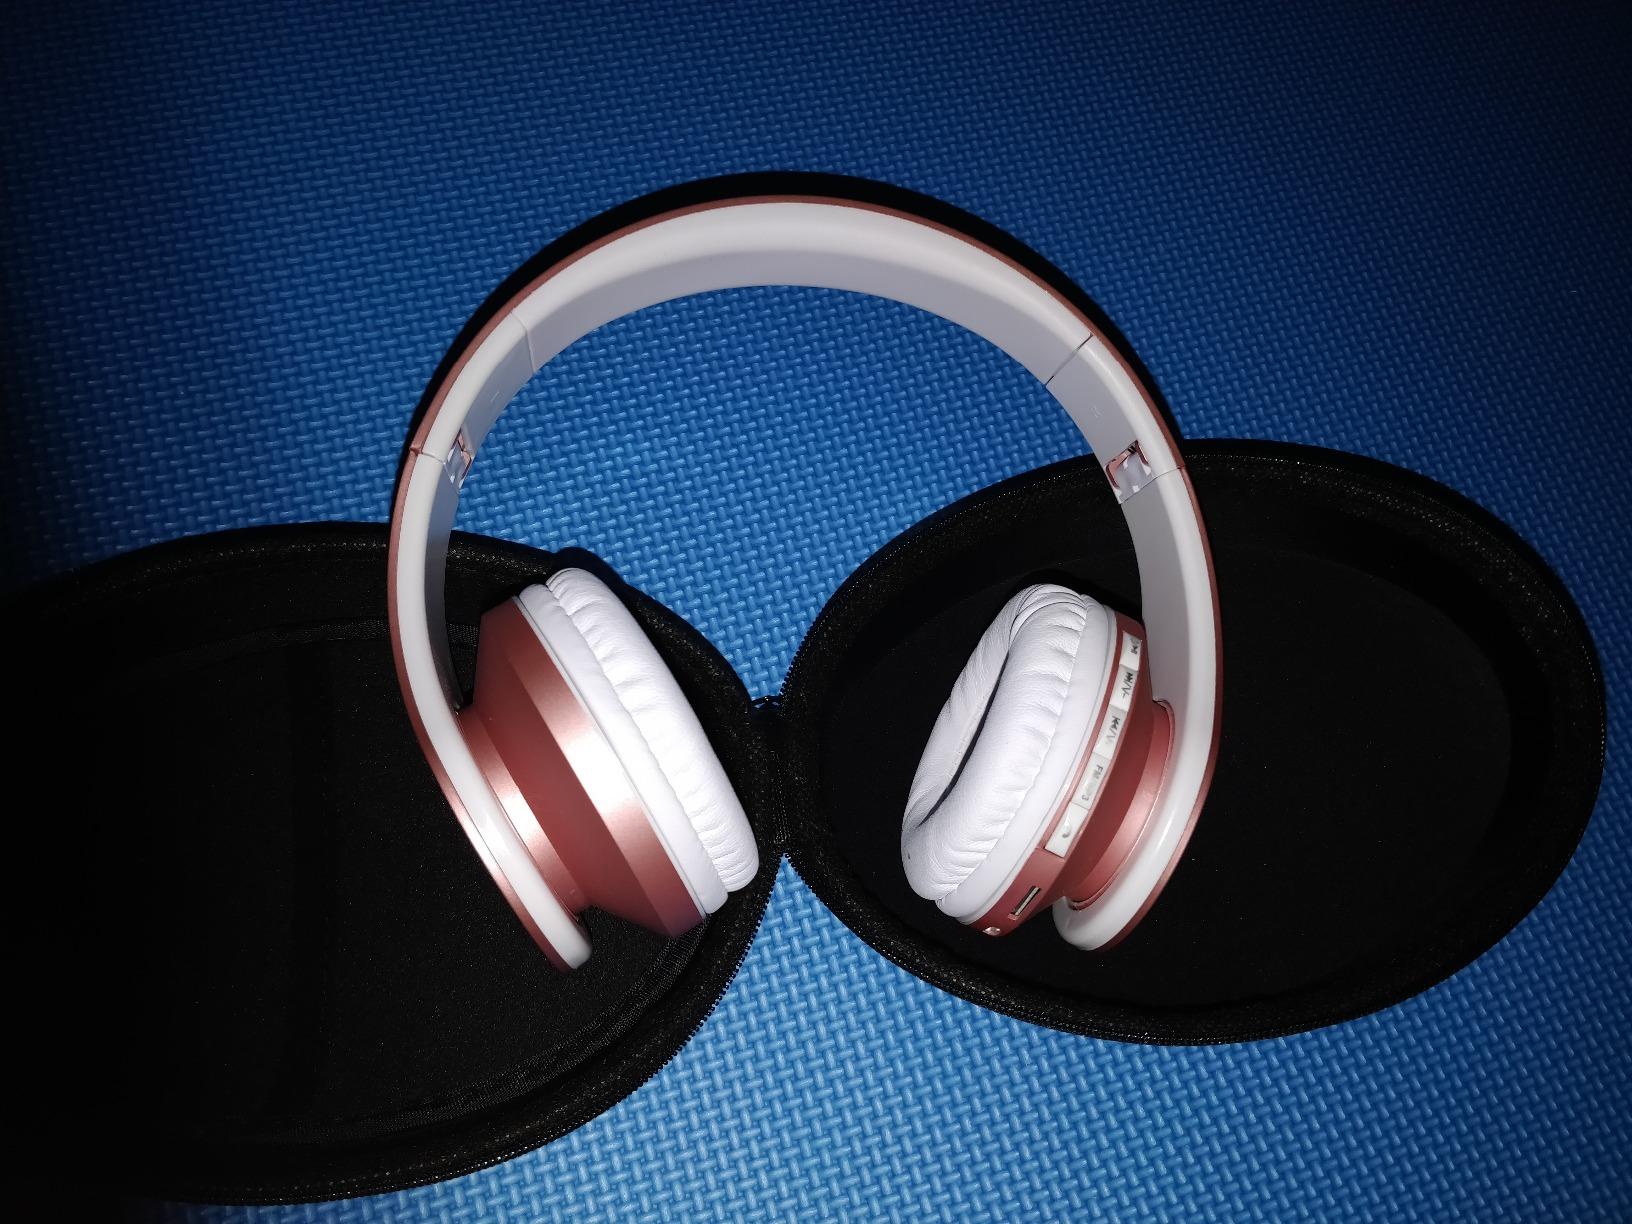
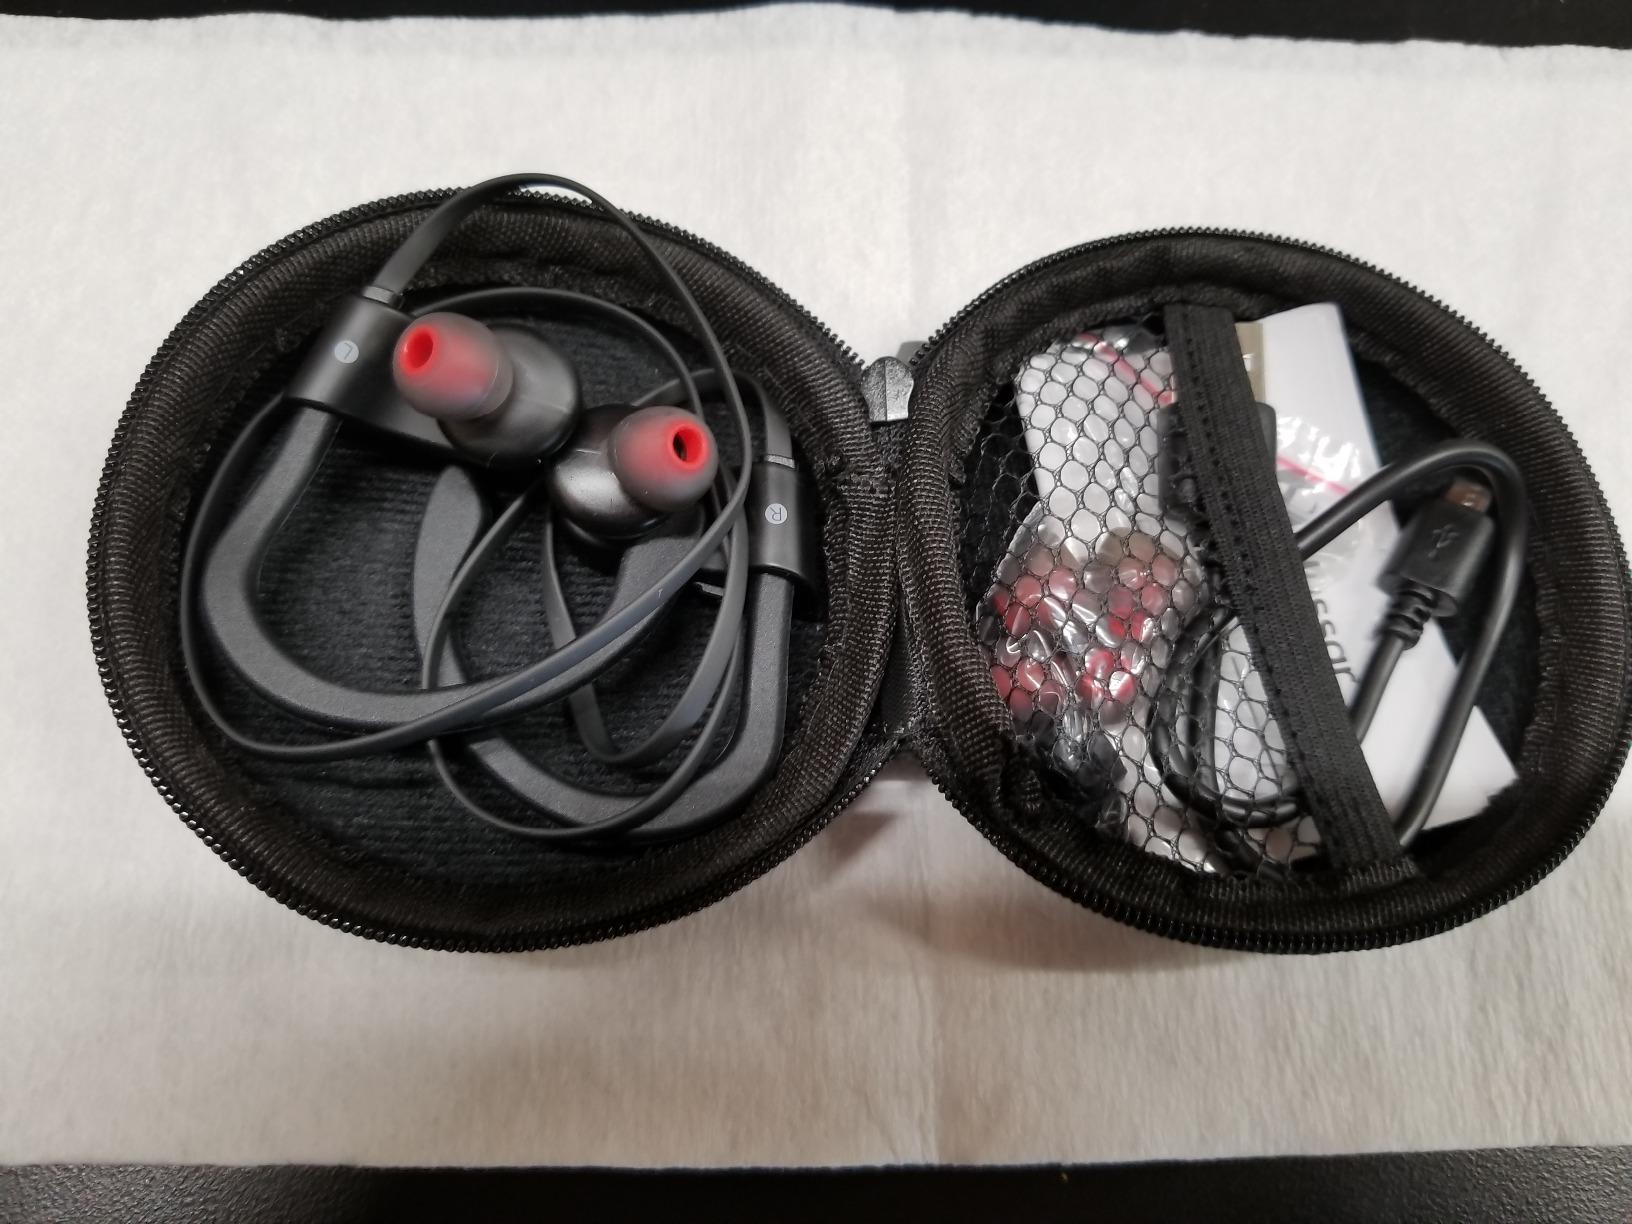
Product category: headphones
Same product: no